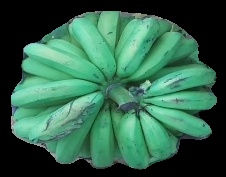
Variety: pachbale
Grade: grade2